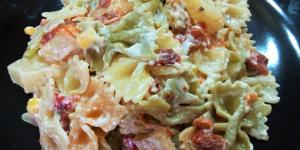
ensalada de pasta con pollo y mayonesa